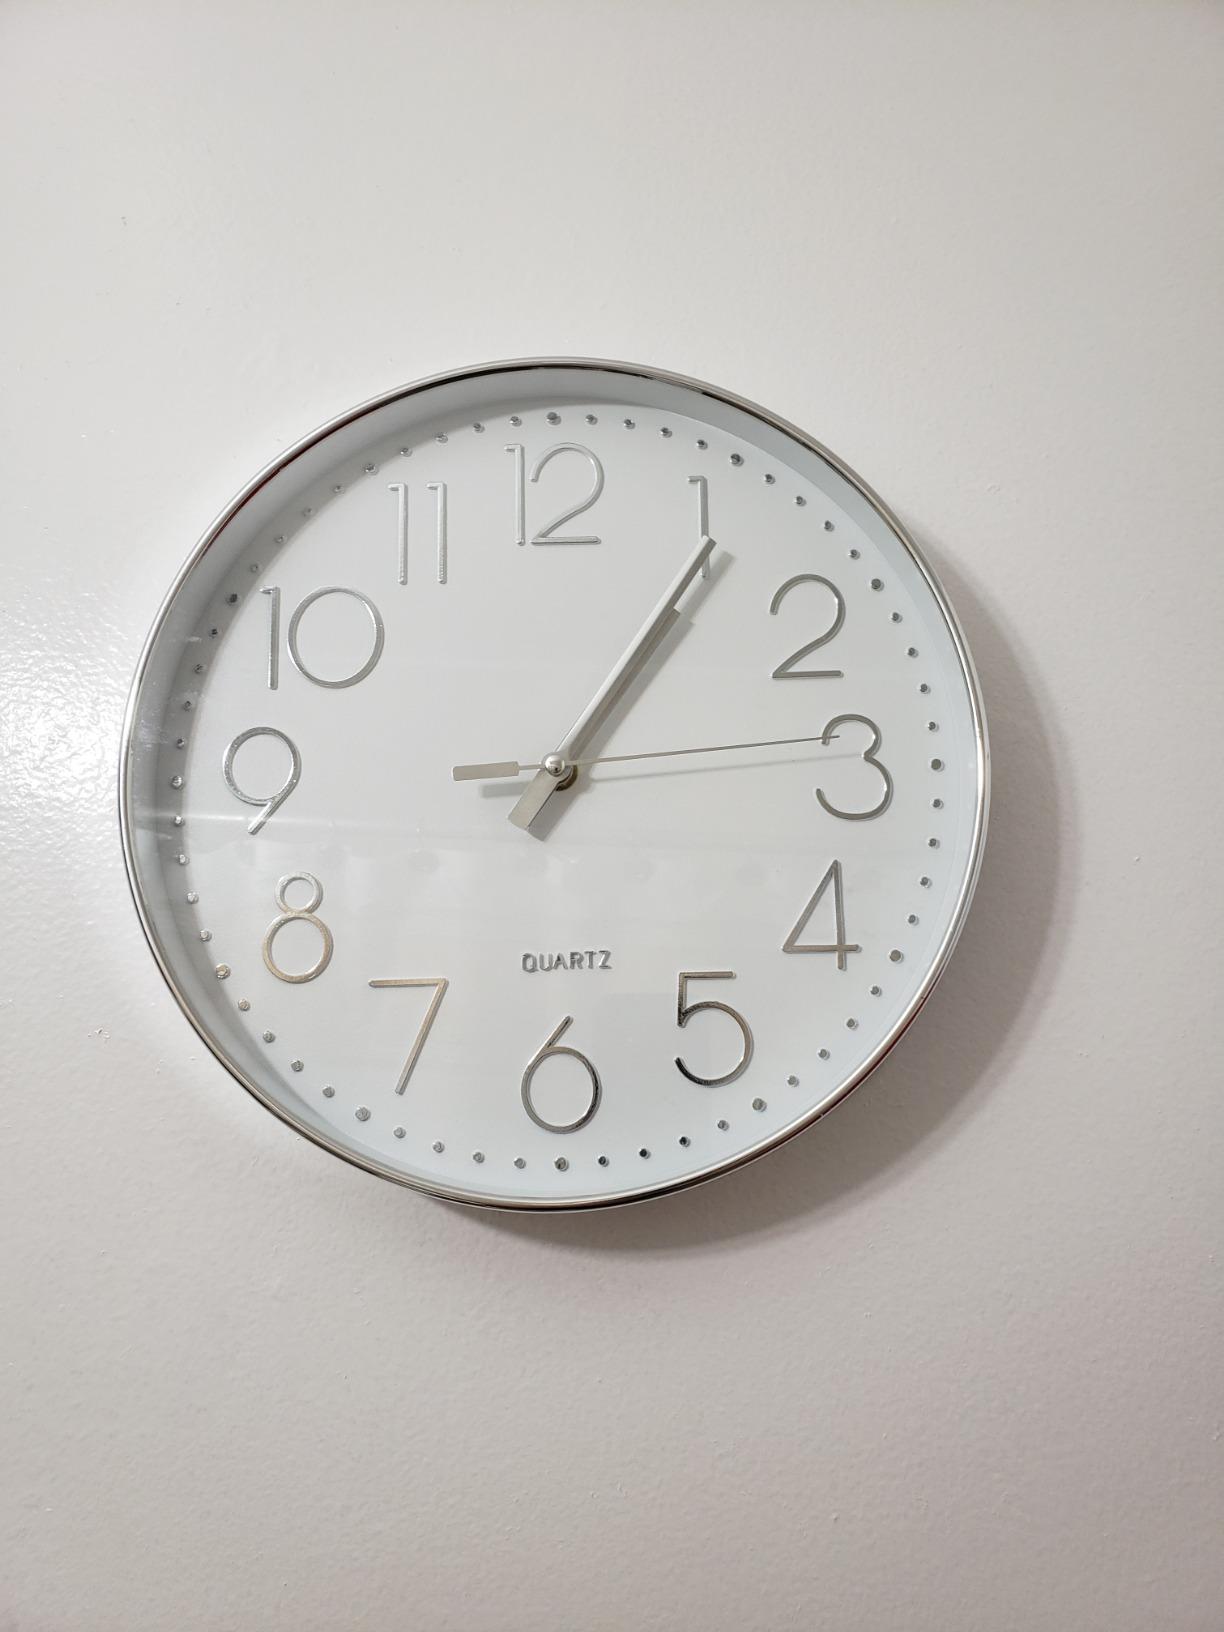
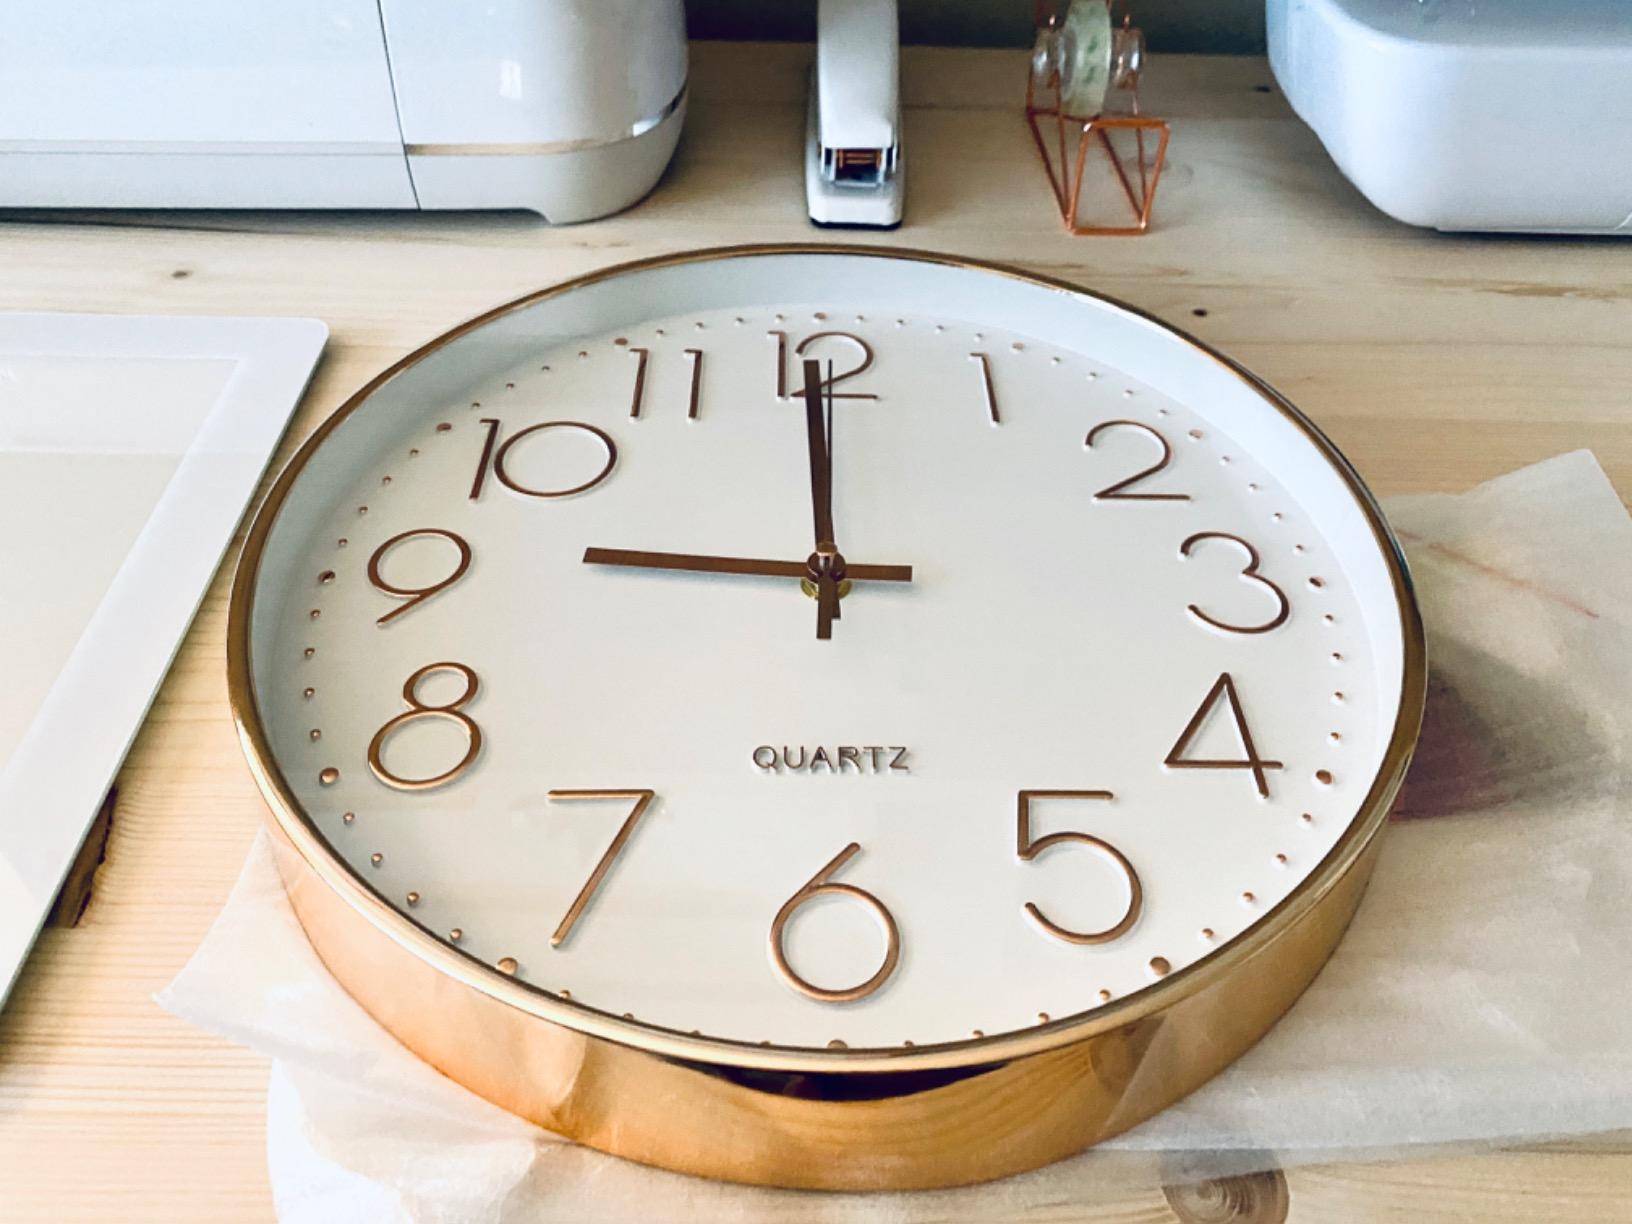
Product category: clock
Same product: no